Agriculture in Brazil

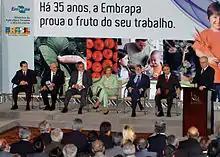
The former minister, Luis Fernando Cirne Lima, founder of Embrapa, speaking at the corporation's 35th anniversary conference

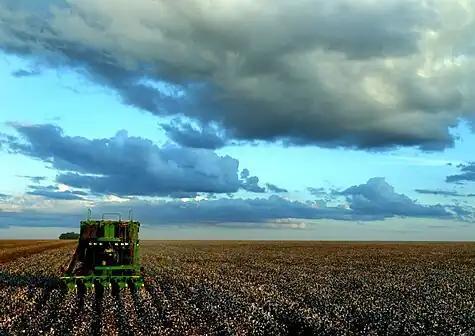
Harvester on a Brazilian cotton plantation

The Brazilian Enterprise for Agricultural Research (EMBRAPA) was established during the military regime in 1973 with the objective of diversifying production. The body was responsible for the support of new crops, adapted to the country's diverse regions. The expansion of agricultural borders towards the Cerrado had begun, and of monocultural latifundia with production at a semi-industrial scale of soybeans, cotton and beans. Czech-Brazilian researcher Johanna Döbereiner helped lead Brazil's Green Revolution, winning her the UNESCO Science Prize for her work on nitrogen-fixing microorganisms.